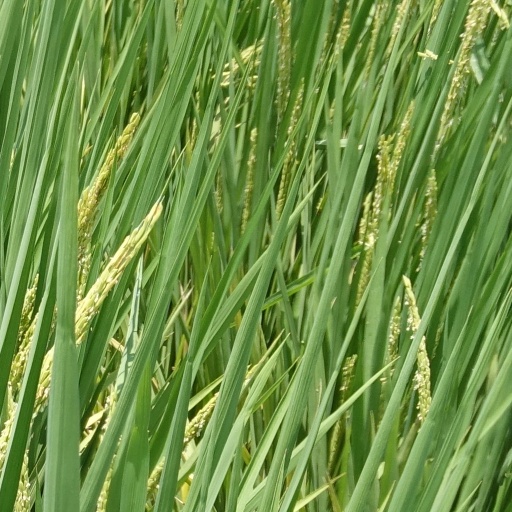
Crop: rice